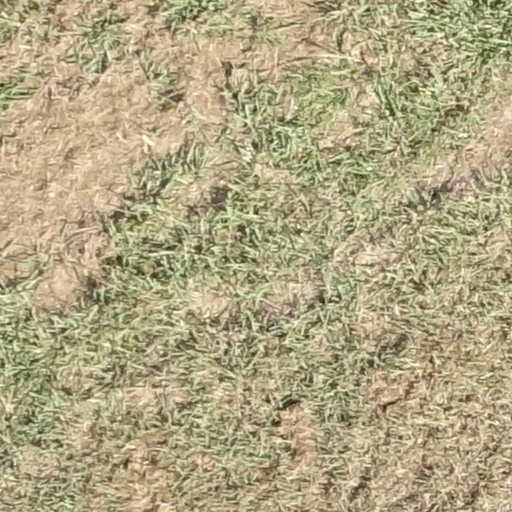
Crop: sorghum